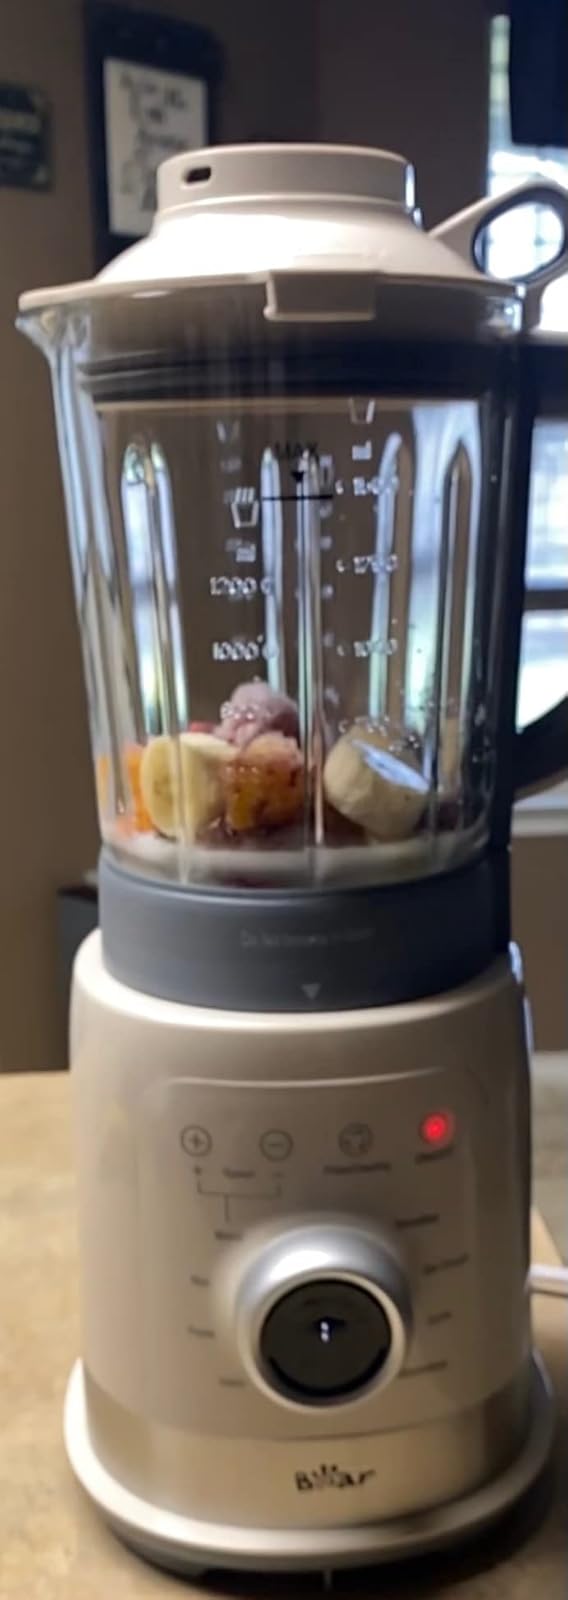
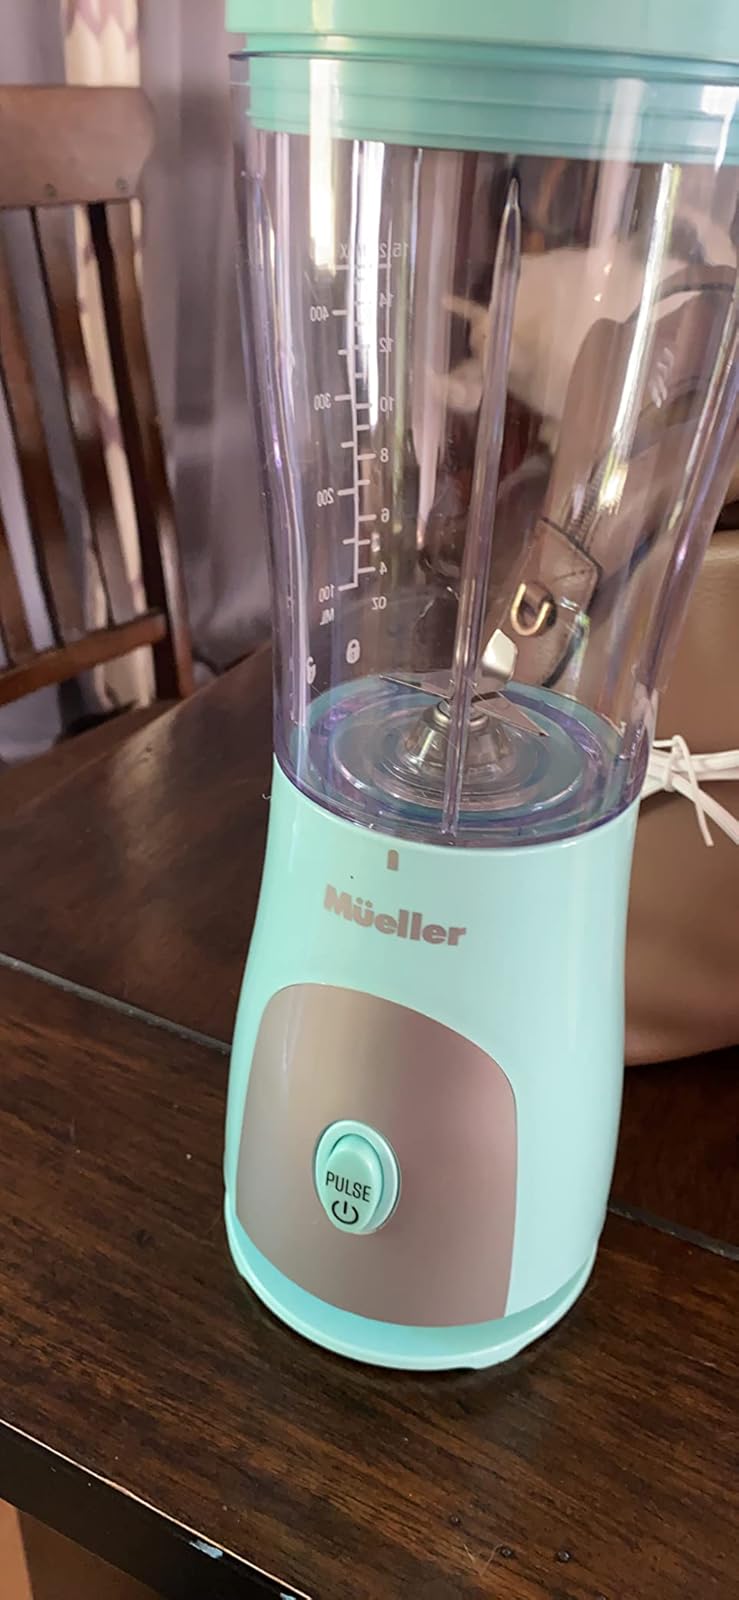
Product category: items_blender
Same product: no